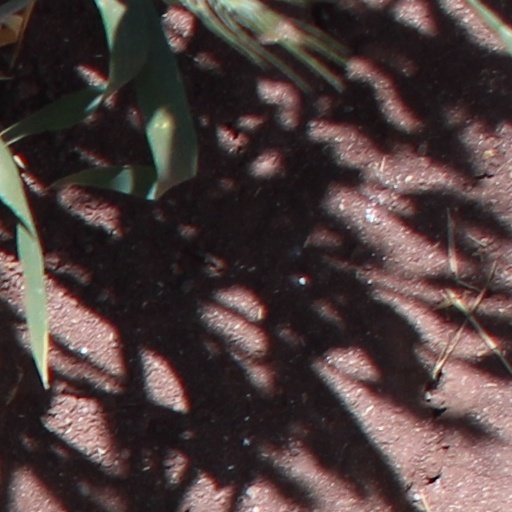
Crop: wheat